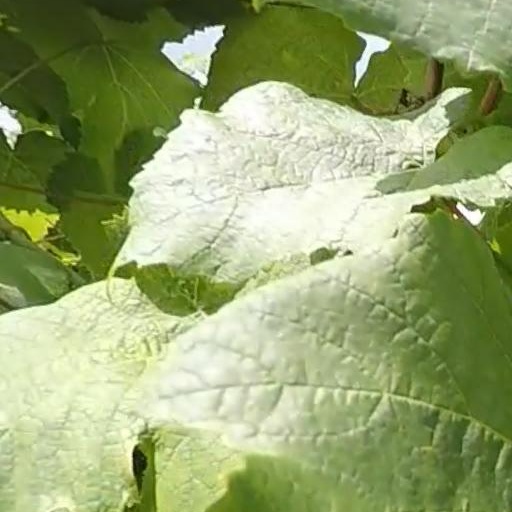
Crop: grape